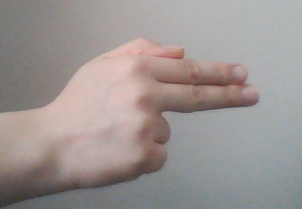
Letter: ghain